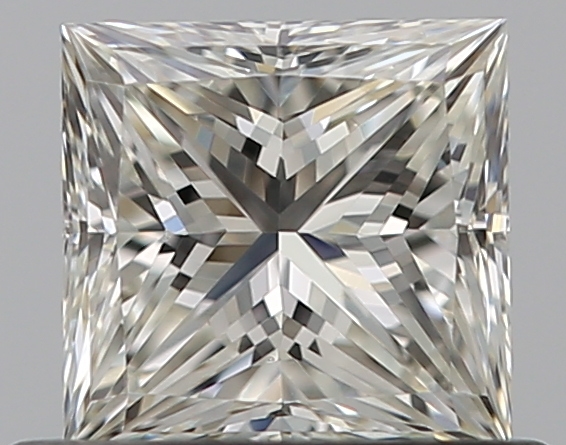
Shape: princess
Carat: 0.5
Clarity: VVS2
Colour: J
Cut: EX
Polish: EX
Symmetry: GD
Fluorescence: F
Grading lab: GIA
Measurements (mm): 4.43 x 4.3 x 3.17